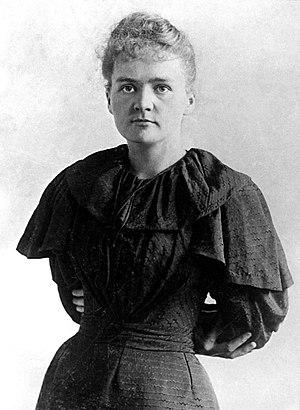
Cela lui permet d’être reçue première à la licence de Physique en juillet 1893. L’année suivante, elle passe la licence de Mathématiques et est reçue troisième.Polski: Maria Skłodowska-Curie, prawdopodobnie 1895 r.
La diaspora polonaise en France est constituée par l'ensemble des personnes nées sur le territoire de la Pologne ainsi que de leurs descendants, se disant Polonais et vivant sur le territoire français. Les Polonais désignent leur communauté par le terme latin de Polonia. L'histoire de la Polonia française remonte au début du XIXᵉ siècle, à l'époque où l'État polonais était dépecé et rayé de la carte de l'Europe par les pays voisins et où les persecutions conduites par ces puissances occupantes poussaient les Polonais à l'exil.